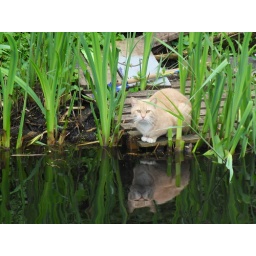
cat :) whit his reflection in the water